United States Coast Guard

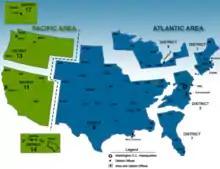
USCG Districts

The U.S. Coast Guard Search and Rescue (CG-SAR) is one of the Coast Guard's best-known operations. The "National Search and Rescue Plan" designates the Coast Guard as the federal agency responsible for maritime SAR operations, and the United States Air Force as the federal agency responsible for inland SAR. Both agencies maintain rescue coordination centers to coordinate this effort, and have responsibility for both military and civilian search and rescue. The two services jointly provide instructor staff for the National Search and Rescue School that trains SAR mission planners and coordinators. Previously located on Governors Island, New York, the school is now located at Coast Guard Training Center Yorktown at Yorktown, Virginia.